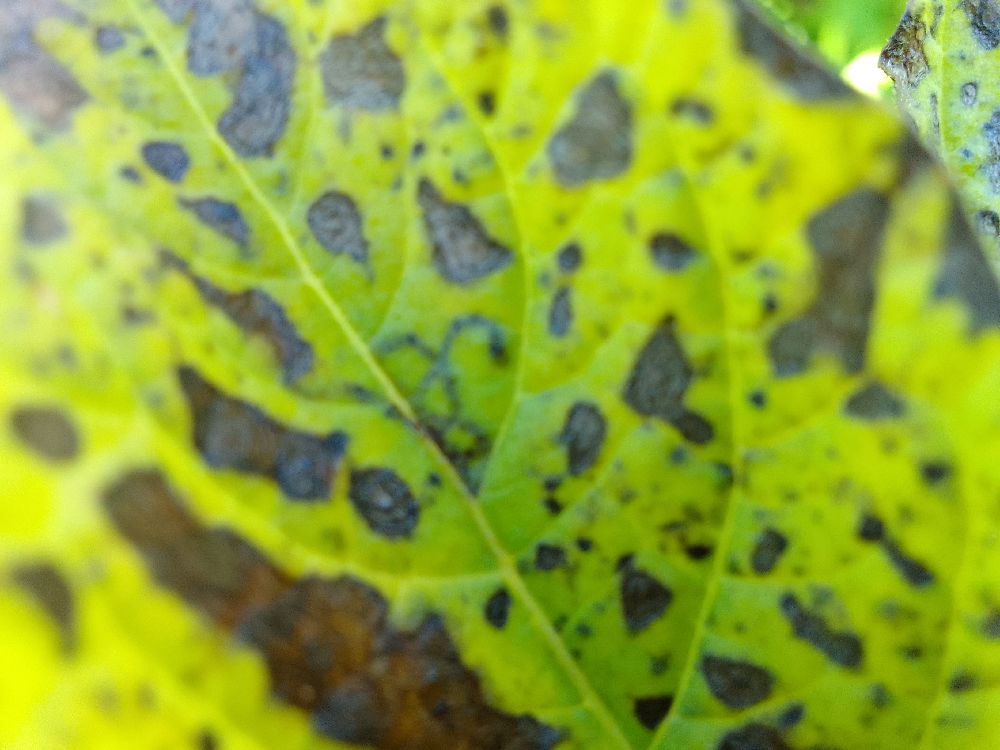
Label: Early blight